Unification of Italy

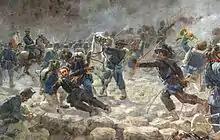
Capture of Rome

In the Austro-Prussian War of 1866, Austria contested with Prussia the position of leadership among the German states. The Kingdom of Italy seized the opportunity to capture Venetia from Austrian rule and allied itself with Prussia. Austria tried to persuade the Italian government to accept Venetia in exchange for non-intervention. However, on 8 April, Italy and Prussia signed an agreement that supported Italy's acquisition of Venetia, and on 20 June Italy issued a declaration of war on Austria. Within the context of Italian unification, the Austro-Prussian war is called the "Third Independence War", after the "First" (1848) and the "Second" (1859).